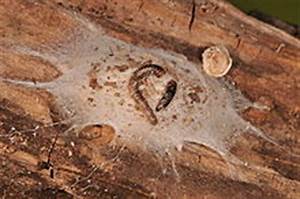
Label: spider